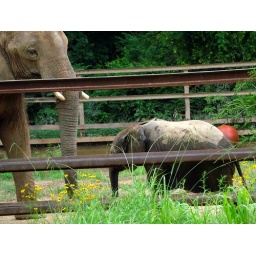
Amy and her baby, with Baby's red ball in background